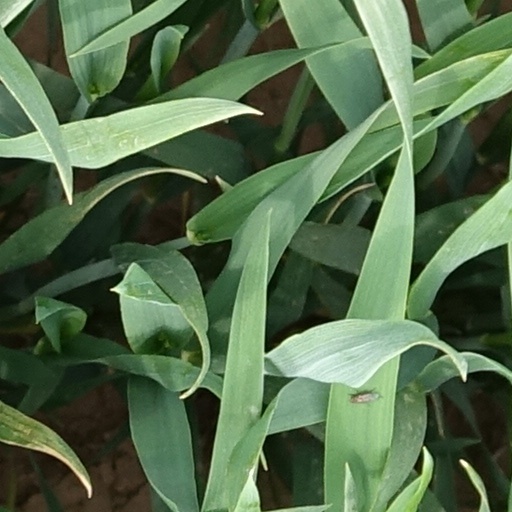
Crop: wheat